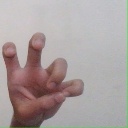
अक्षर: छ